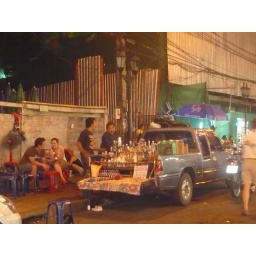
Yep, a bar in a back of a truck